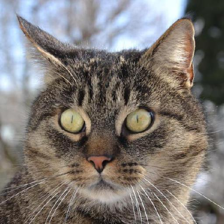
Label: animals